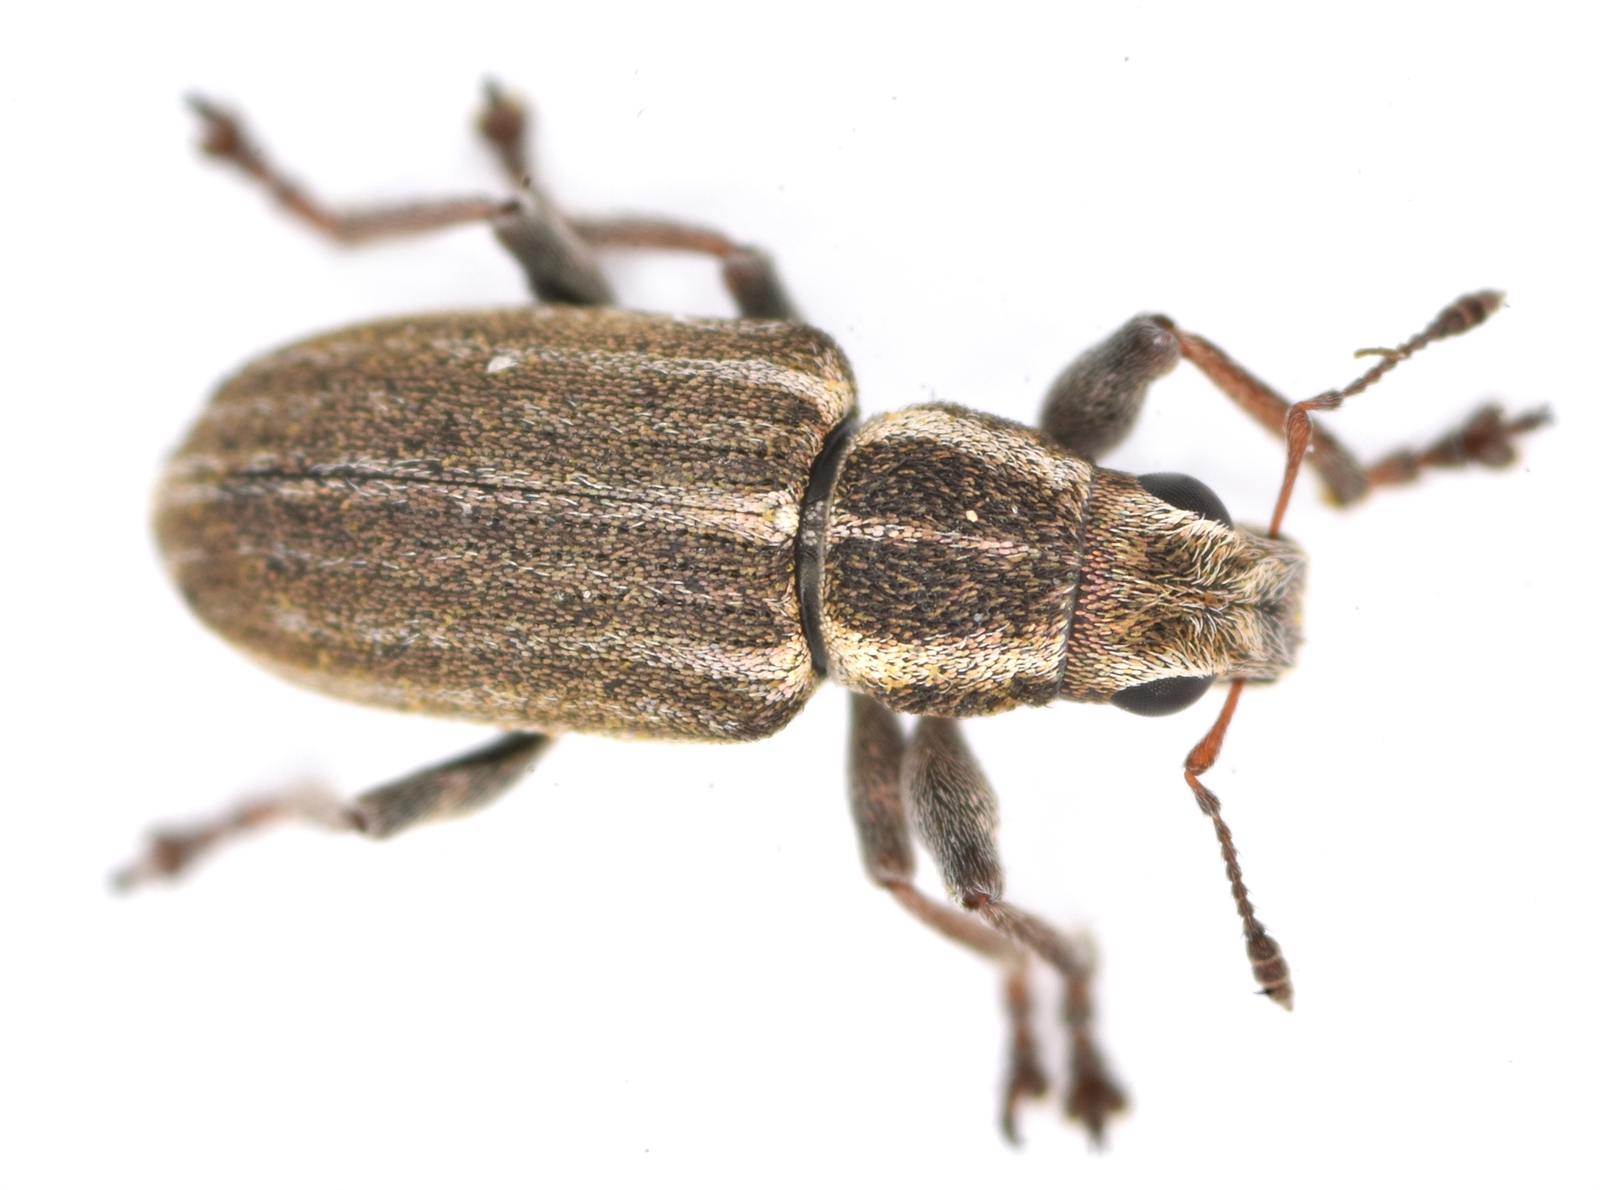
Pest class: pea_leaf_weevil